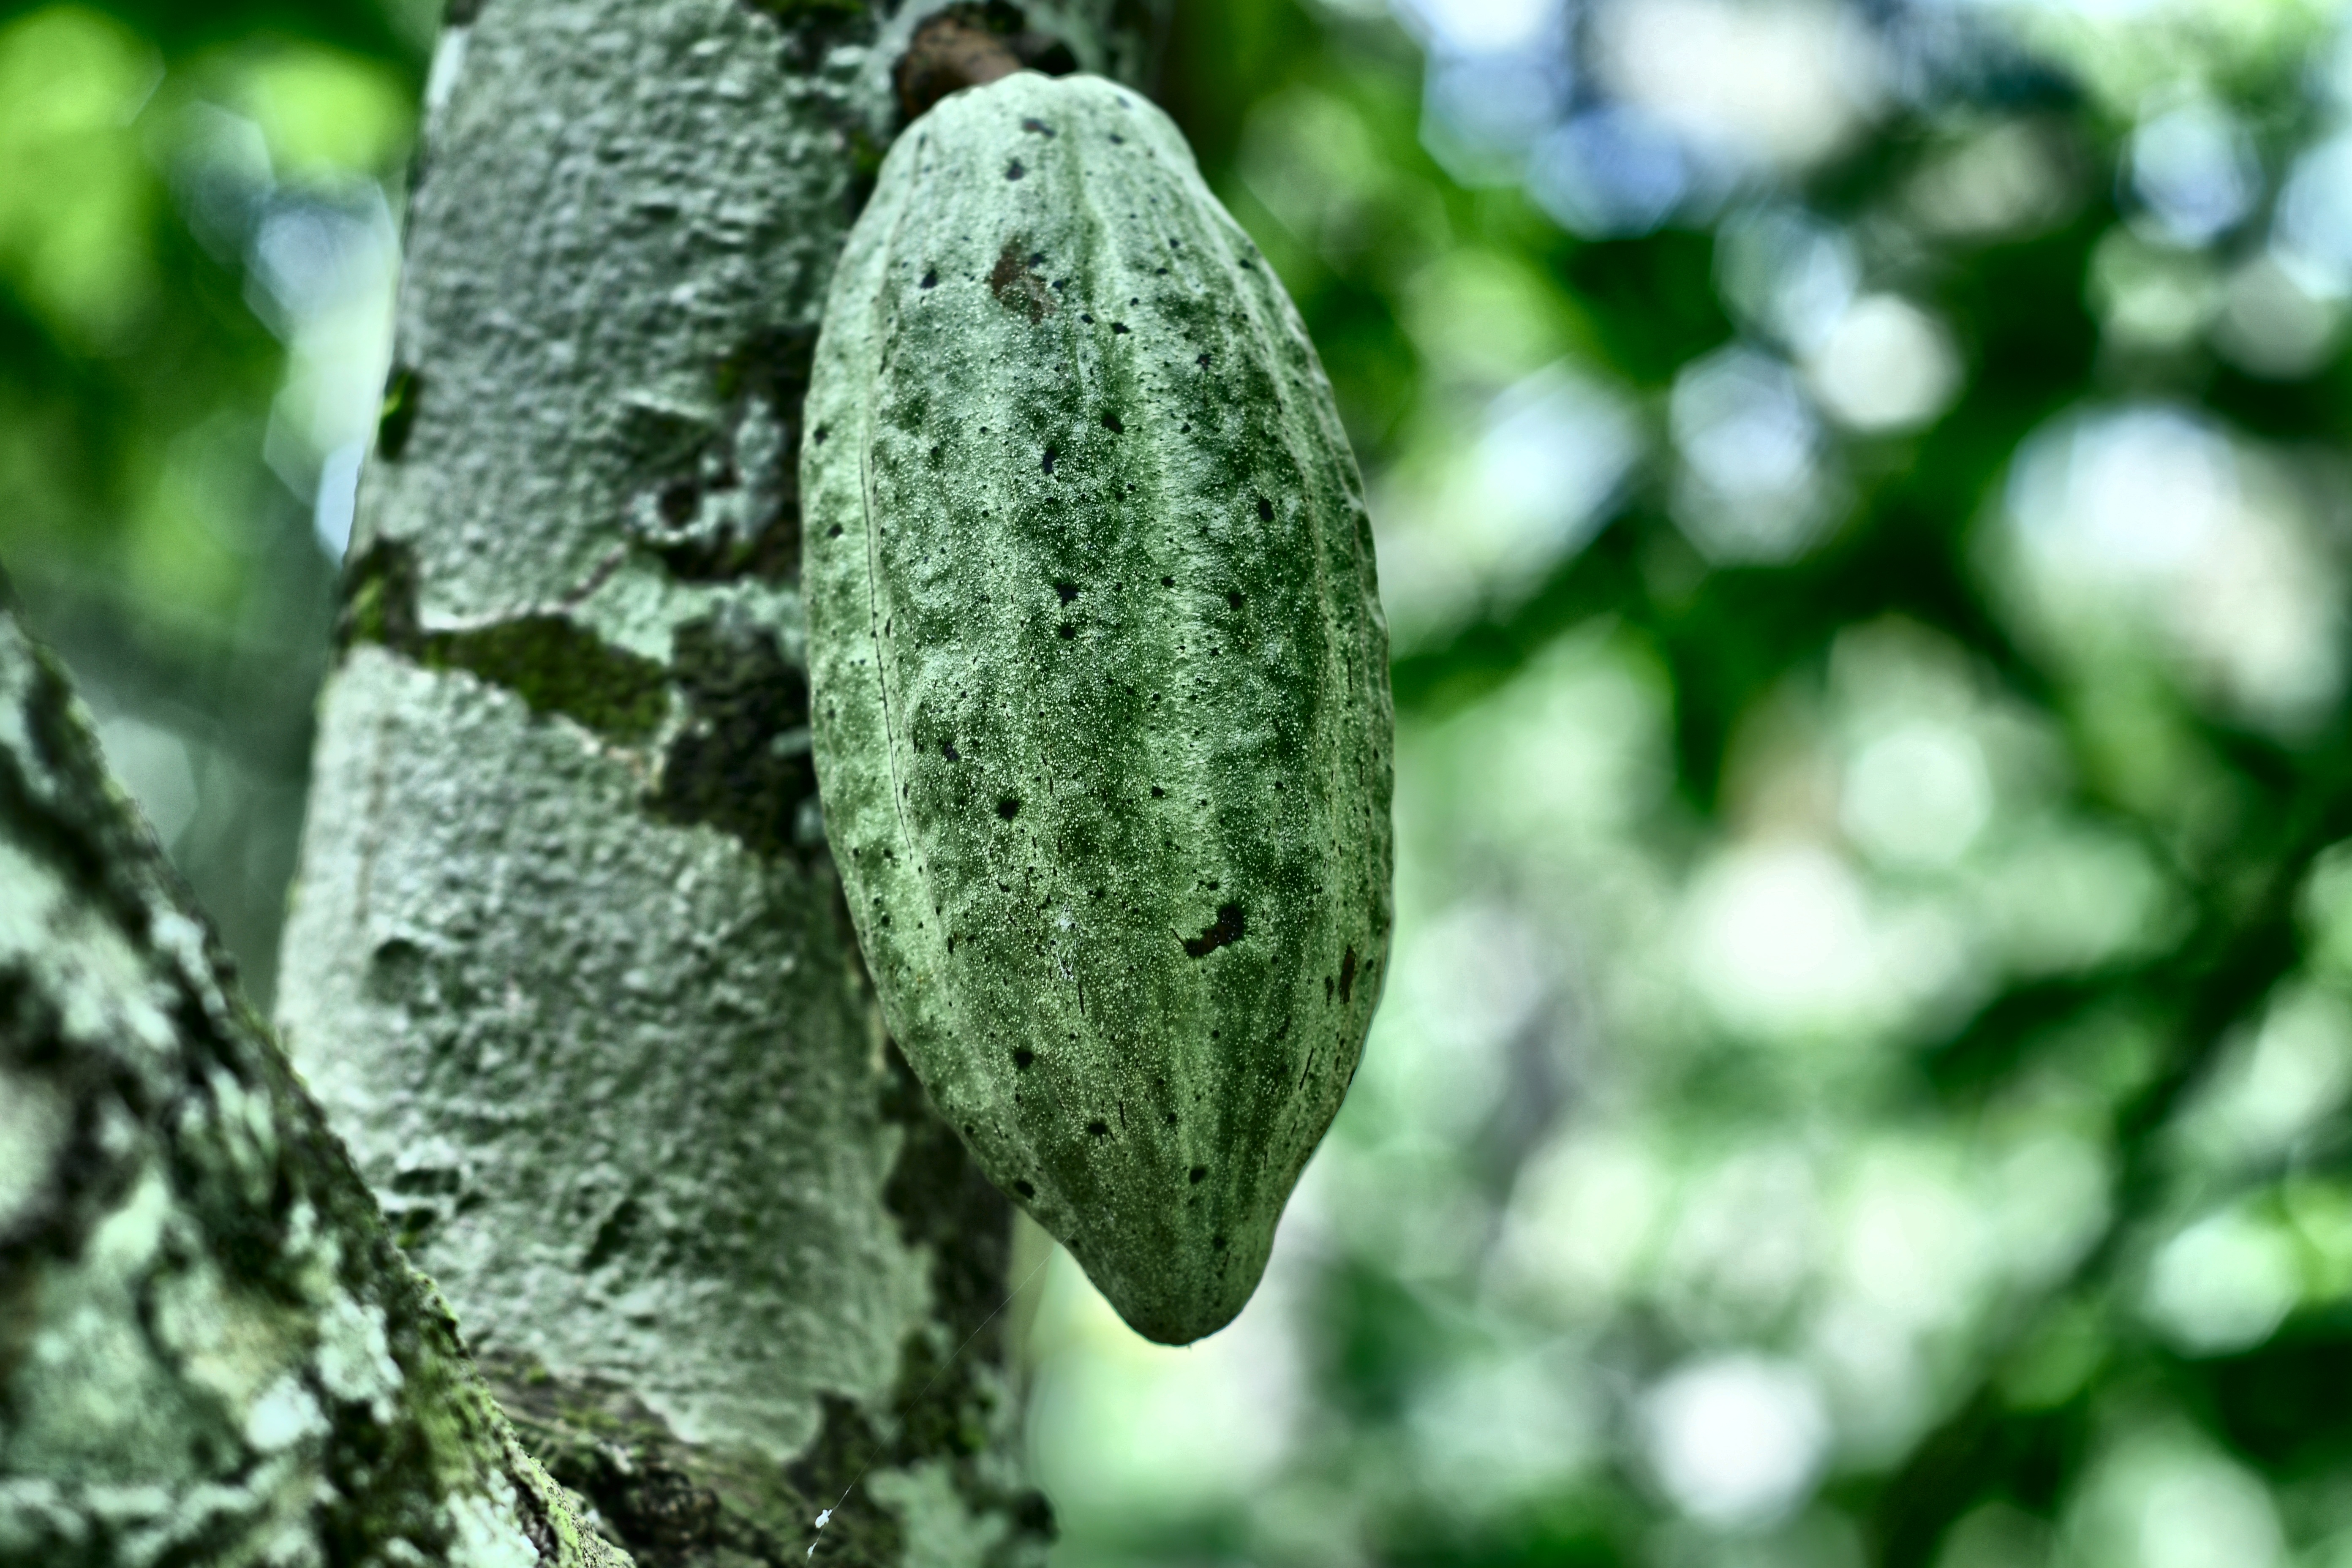
Maturity: unmature
Variety: Angoleta